Vale of Tempe

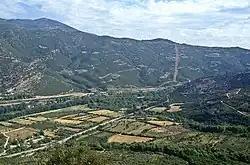
The vale

In legend, the Vale of Tempe was cut through the rocks by the trident of Poseidon. It was home for a time to Aristaeus, son of Apollo and Cyrene, and it was here that he chased Eurydice, wife of Orpheus, who, in her flight, was bitten by a serpent and died. In ancient times, it was celebrated by Greek poets as a favorite haunt of Apollo and the Muses. On the right bank of the Pineios sat a temple to Apollo, near which the laurels used to crown the victorious in the Pythian Games were gathered.